Red Mountain (King County, Washington)

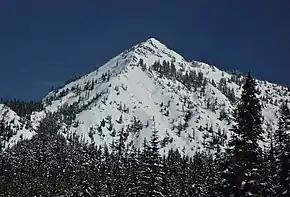
Red Mountain in winter

Weather fronts originating in the Pacific Ocean travel northeast toward the Cascade Mountains. As fronts approach, they are forced upward by the peaks of the Cascade Range, causing them to drop their moisture in the form of rain or snow onto the Cascades (Orographic lift). As a result, the west side of the Cascades experiences high precipitation, especially during the winter months in the form of snowfall. Because of maritime influence, snow tends to be wet and heavy, resulting in high avalanche danger. During winter months, weather is usually cloudy, but due to high pressure systems over the Pacific Ocean that intensify during summer months, there is often little or no cloud cover during the summer. The months of July through September offer the most favorable weather for viewing or climbing this peak.